Argithea

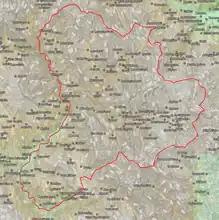

Argithea is a village and a historic municipality in the Karditsa regional unit of Greece. The seat of the municipality is in Anthiro. The name derives from ἀργός + θέα (argós + théa, “white view”).